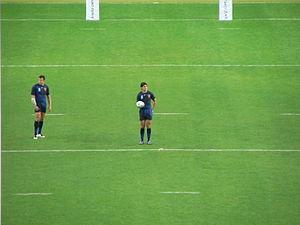
David Skrela, né le 2 mars 1979 à Toulouse, est un joueur français de rugby à XV qui a évolué aux postes de demi d'ouverture, de centre voire d'arrière. International français, il a joué notamment pendant sa carrière dans les clubs de Colomiers rugby, du Stade français et du Stade toulousain.